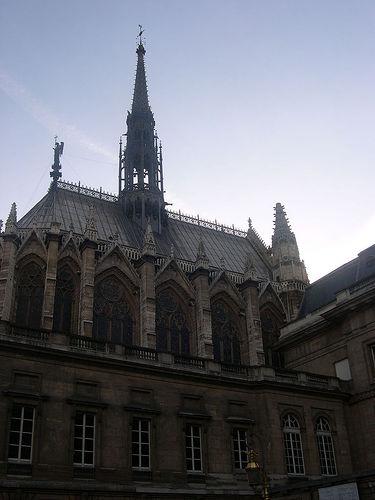
Weather: sun or clear